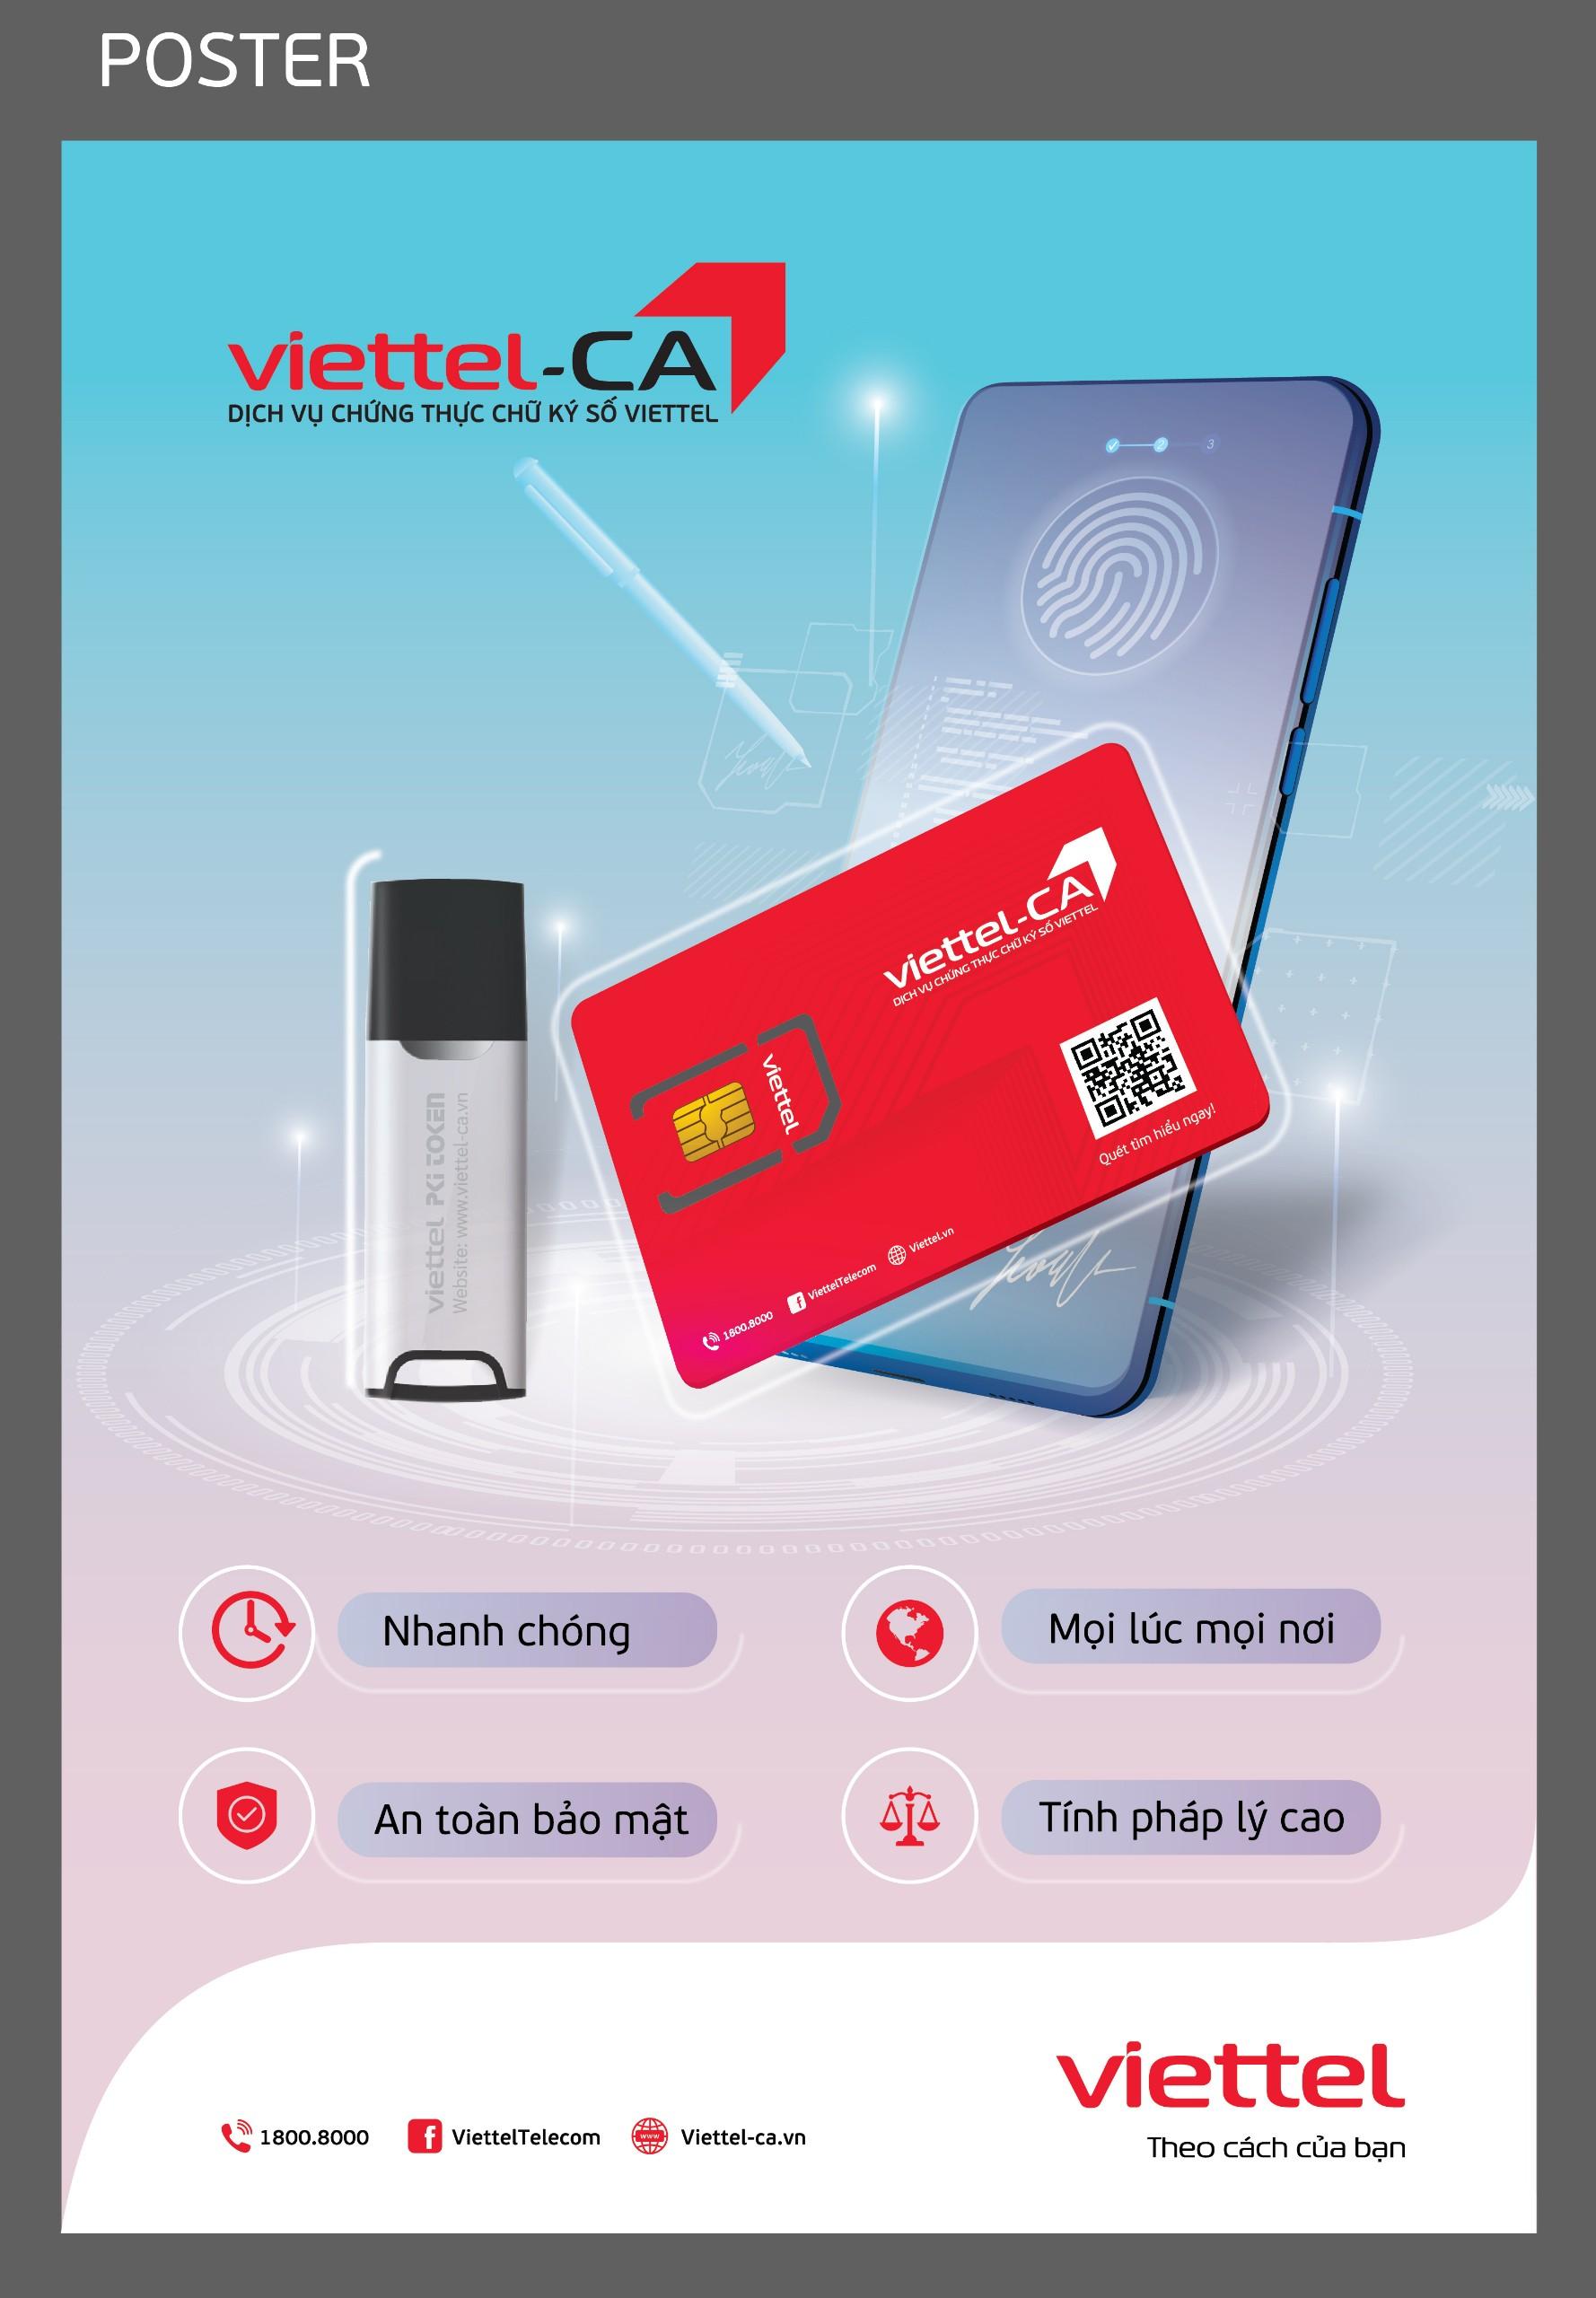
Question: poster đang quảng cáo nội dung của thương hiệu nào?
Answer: thương hiệu được quảng cáo nội dung trên poster là viettel